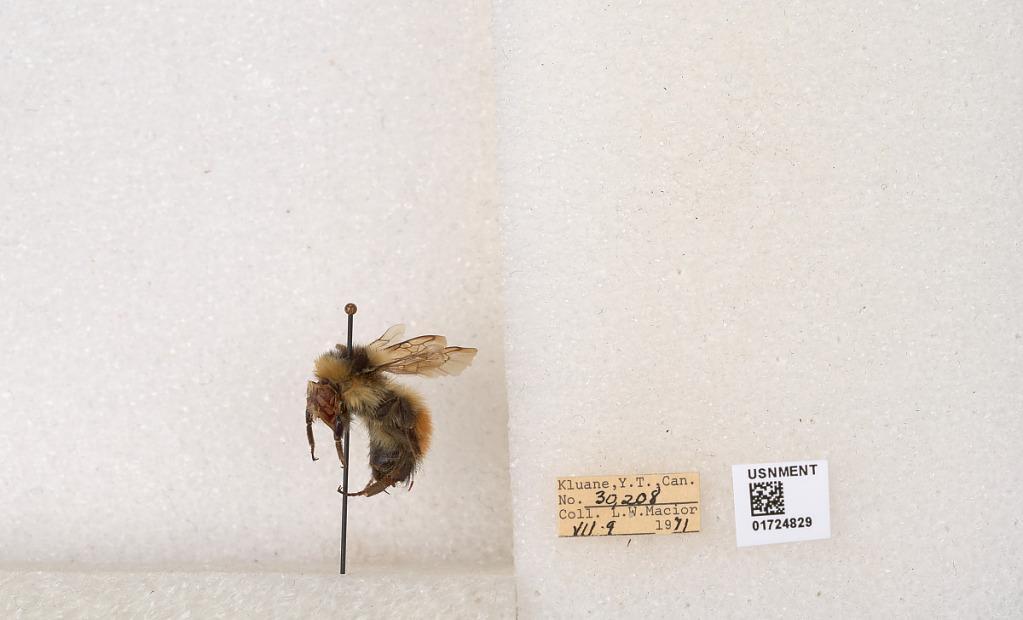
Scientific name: Bombus (Pyrobombus) sylvicola Kirby
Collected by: L. Macior
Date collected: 1971-7-9
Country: Canada
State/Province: Yukon Territory
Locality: Kluane National Park and Reserve
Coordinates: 60.7493, -139.504